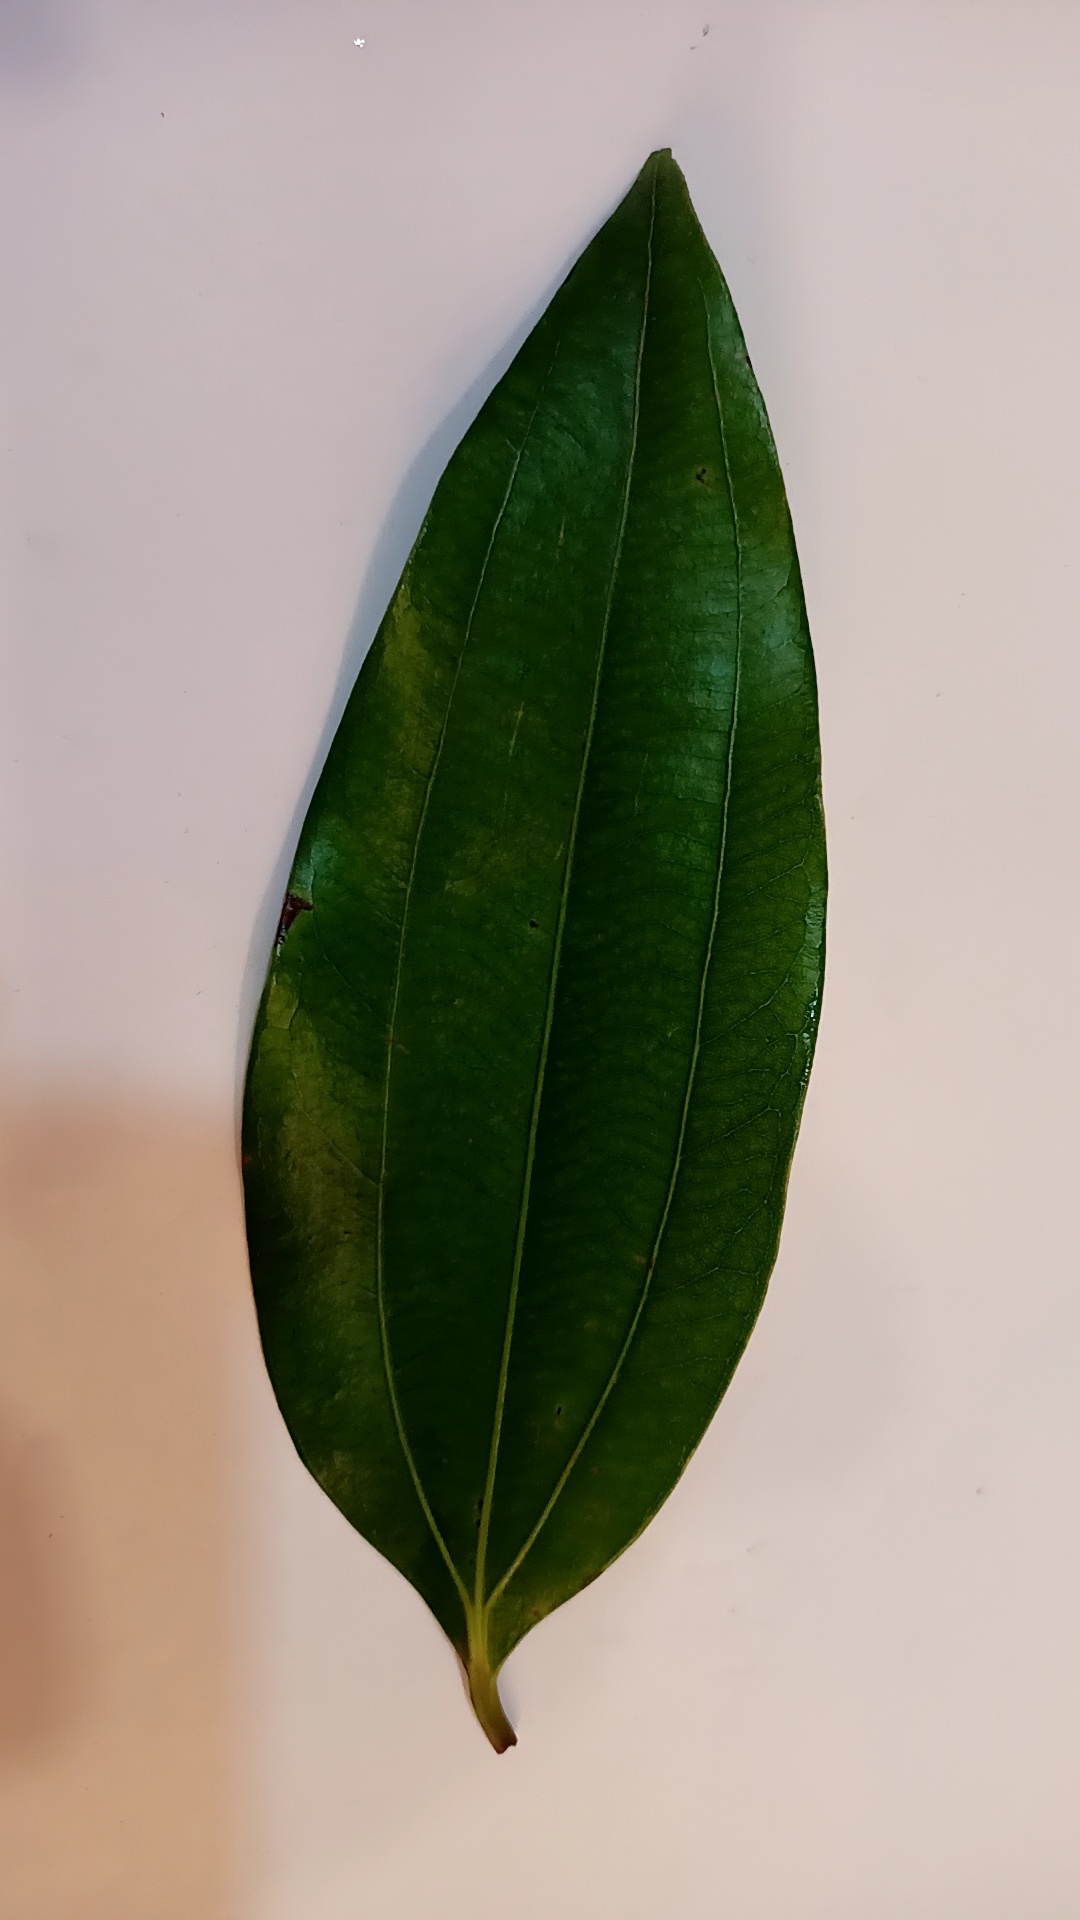
Label: Healthy